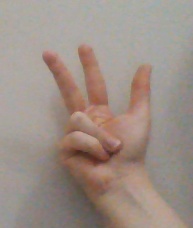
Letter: al